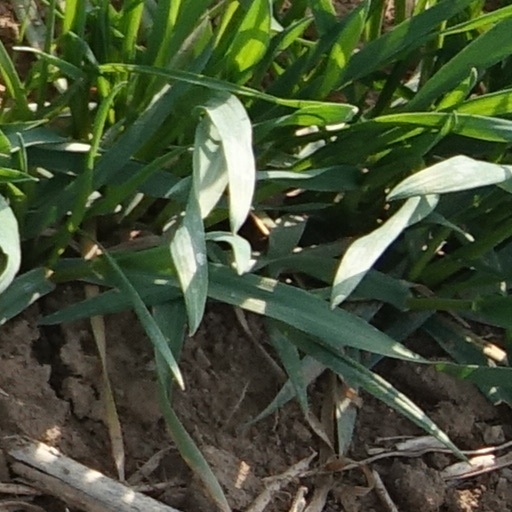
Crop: wheat